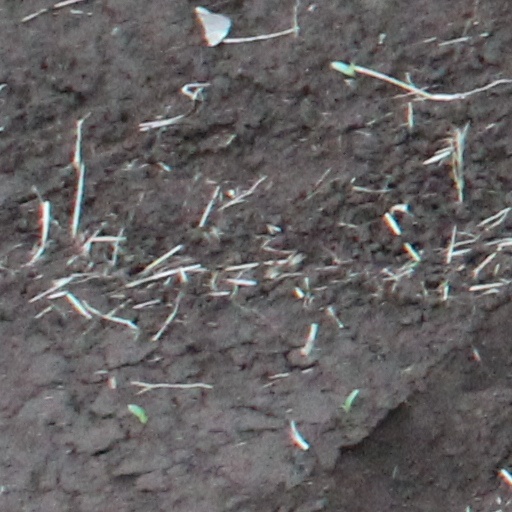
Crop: wheat